Ted Conover

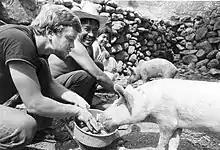
Ted Conover in Ahuacatlán de Guadalupe, Querétaro, Mexico. Photo by Philip Decker, 1984.

Conover spent two years at Cambridge University after writing "Rolling Nowhere". Building on his encounters while riding the rails with Mexican undocumented immigrants whom he described as "the true modern-day incarnation of the classic American hobo," Conover next spent a year traveling with Mexican migrants as research for what would become his 1987 book "Coyotes: A Journey Across Borders with America's Mexican Migrants". During this year, he lived in a "feeder" valley in the Mexican state of Querétaro, spent time in Arizona, Idaho, California, and Florida, and crossed the US-Mexico border three times.